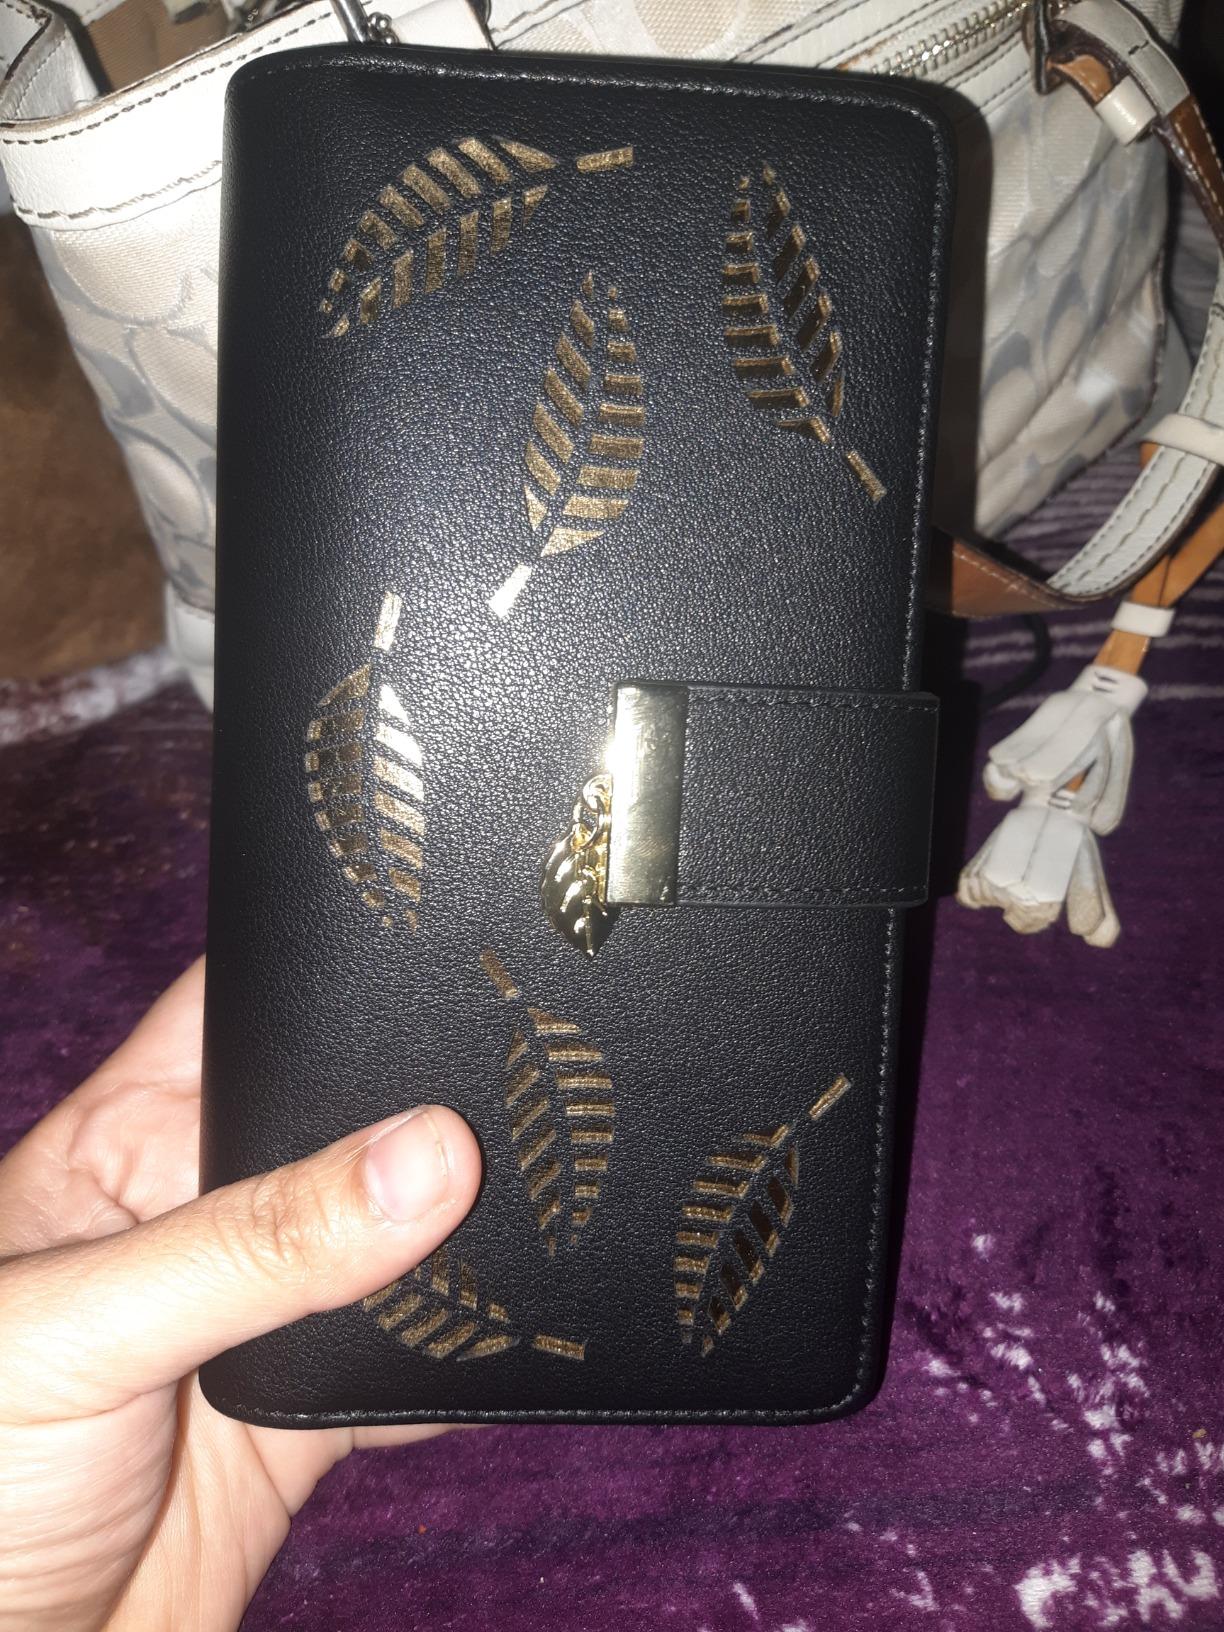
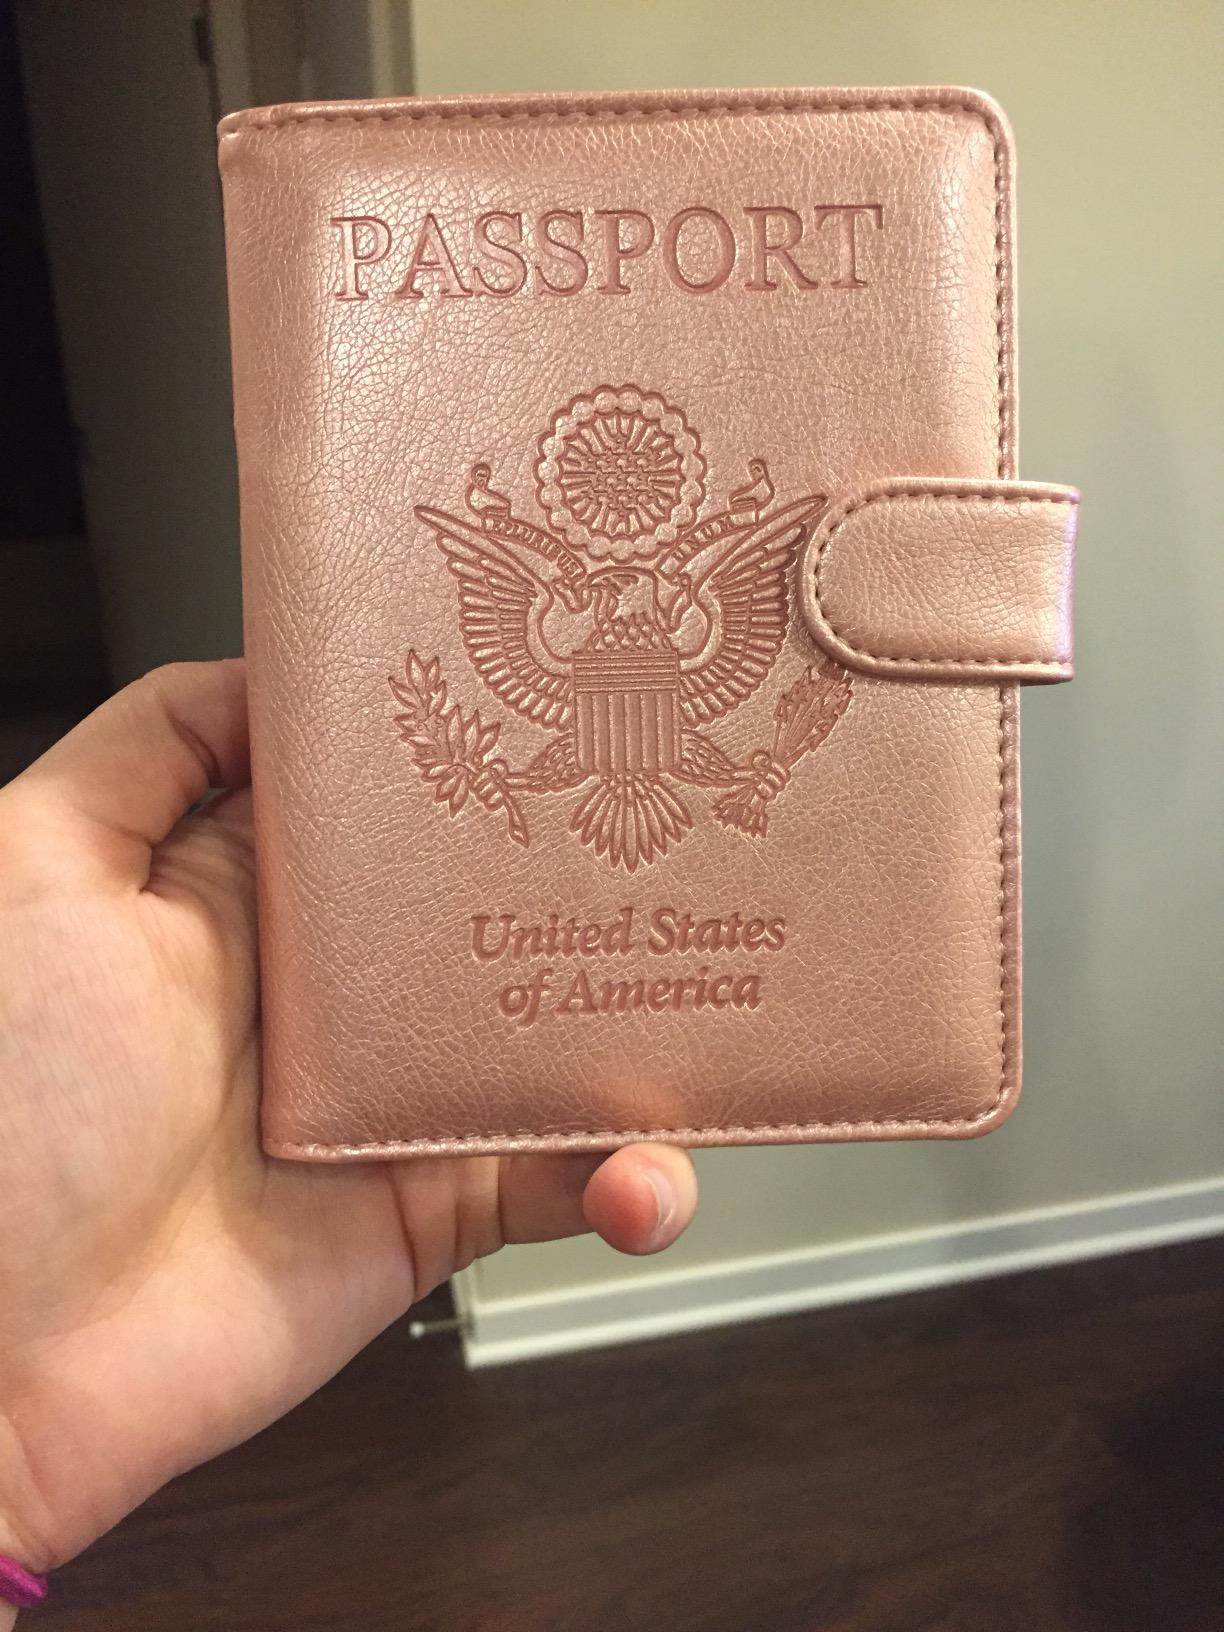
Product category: accessories_wallet
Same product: no